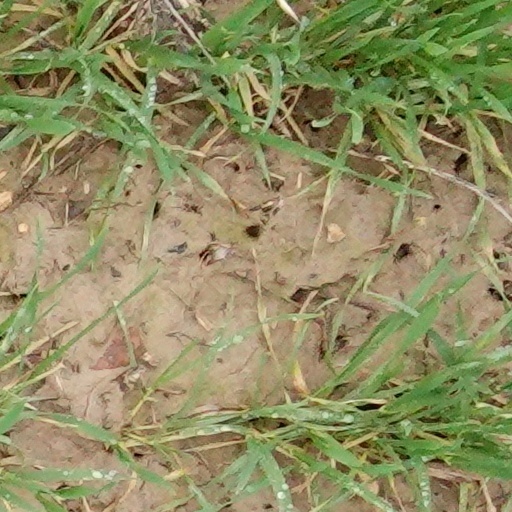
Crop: wheat